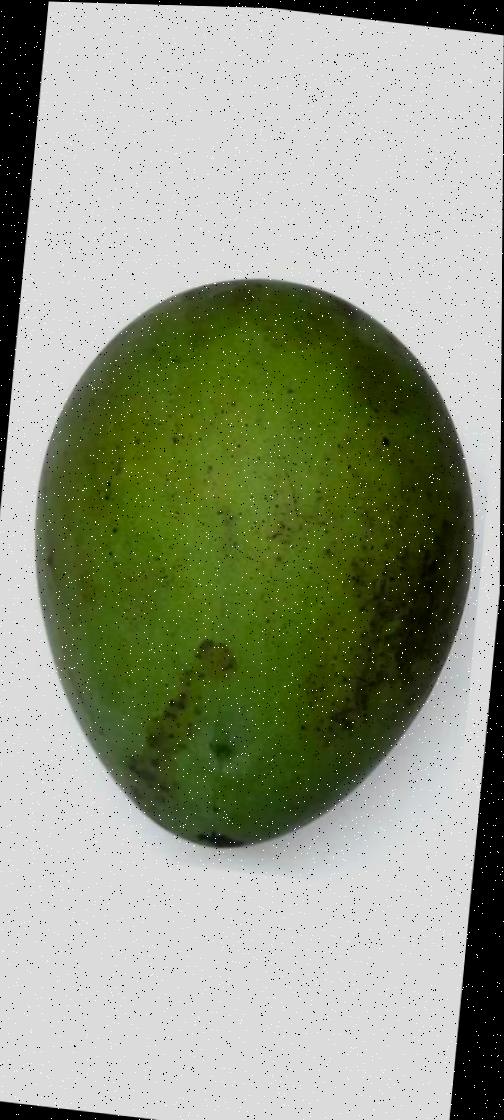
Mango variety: Harivanga